Lincoln Park (Jersey City)

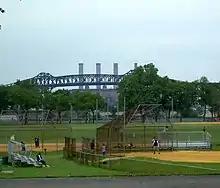
Three of the baseball fields, with Pulaski Skyway and smokestacks of the Kearny Generating Station in background

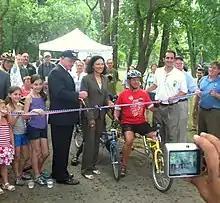
Ceremonial opening of East Coast Greenway segment in the park

Lincoln Park East contains many sports fields and recreational facilities. There are 21 outdoor tennis courts, seven baseball fields, a cricket pitch, three children's playgrounds, the Charlie Mays running track, five basketball courts, two football fields, two soccer fields, and four handball/paddleball courts. This section of the park also contains a lake available for fishing. The lake has also been used for model yacht racing. In 2009, a suspected virus resulted in a large number of carp dying in the lake.